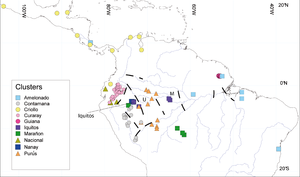
Le cacao est la poudre obtenue après broyage de l'amande des fèves de cacao fermentées et torréfiées, produites par le cacaoyer. En fait, la valeur « poudre de cacao » n'est qu'une acception du terme cacao parmi d'autres, c'est le sens le plus fréquent pour un locuteur francophone moyen de l'hémisphère Nord, les autres valeurs ne se rencontrant que dans le vocabulaire de spécialité des locuteurs travaillant dans la filière cacao.